Diary of a Wimpy Kid (2010 film)

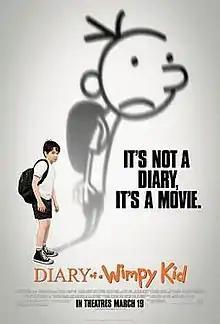
Theatrical release poster

Diary of a Wimpy Kid is a 2010 American comedy film directed by Thor Freudenthal and based on Jeff Kinney's 2007 book of the same name. The film stars Zachary Gordon, Robert Capron, Devon Bostick, Rachael Harris, Steve Zahn, and Chloë Grace Moretz.